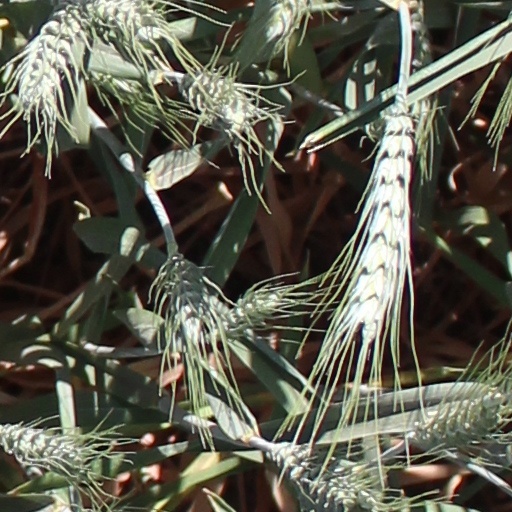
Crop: wheat